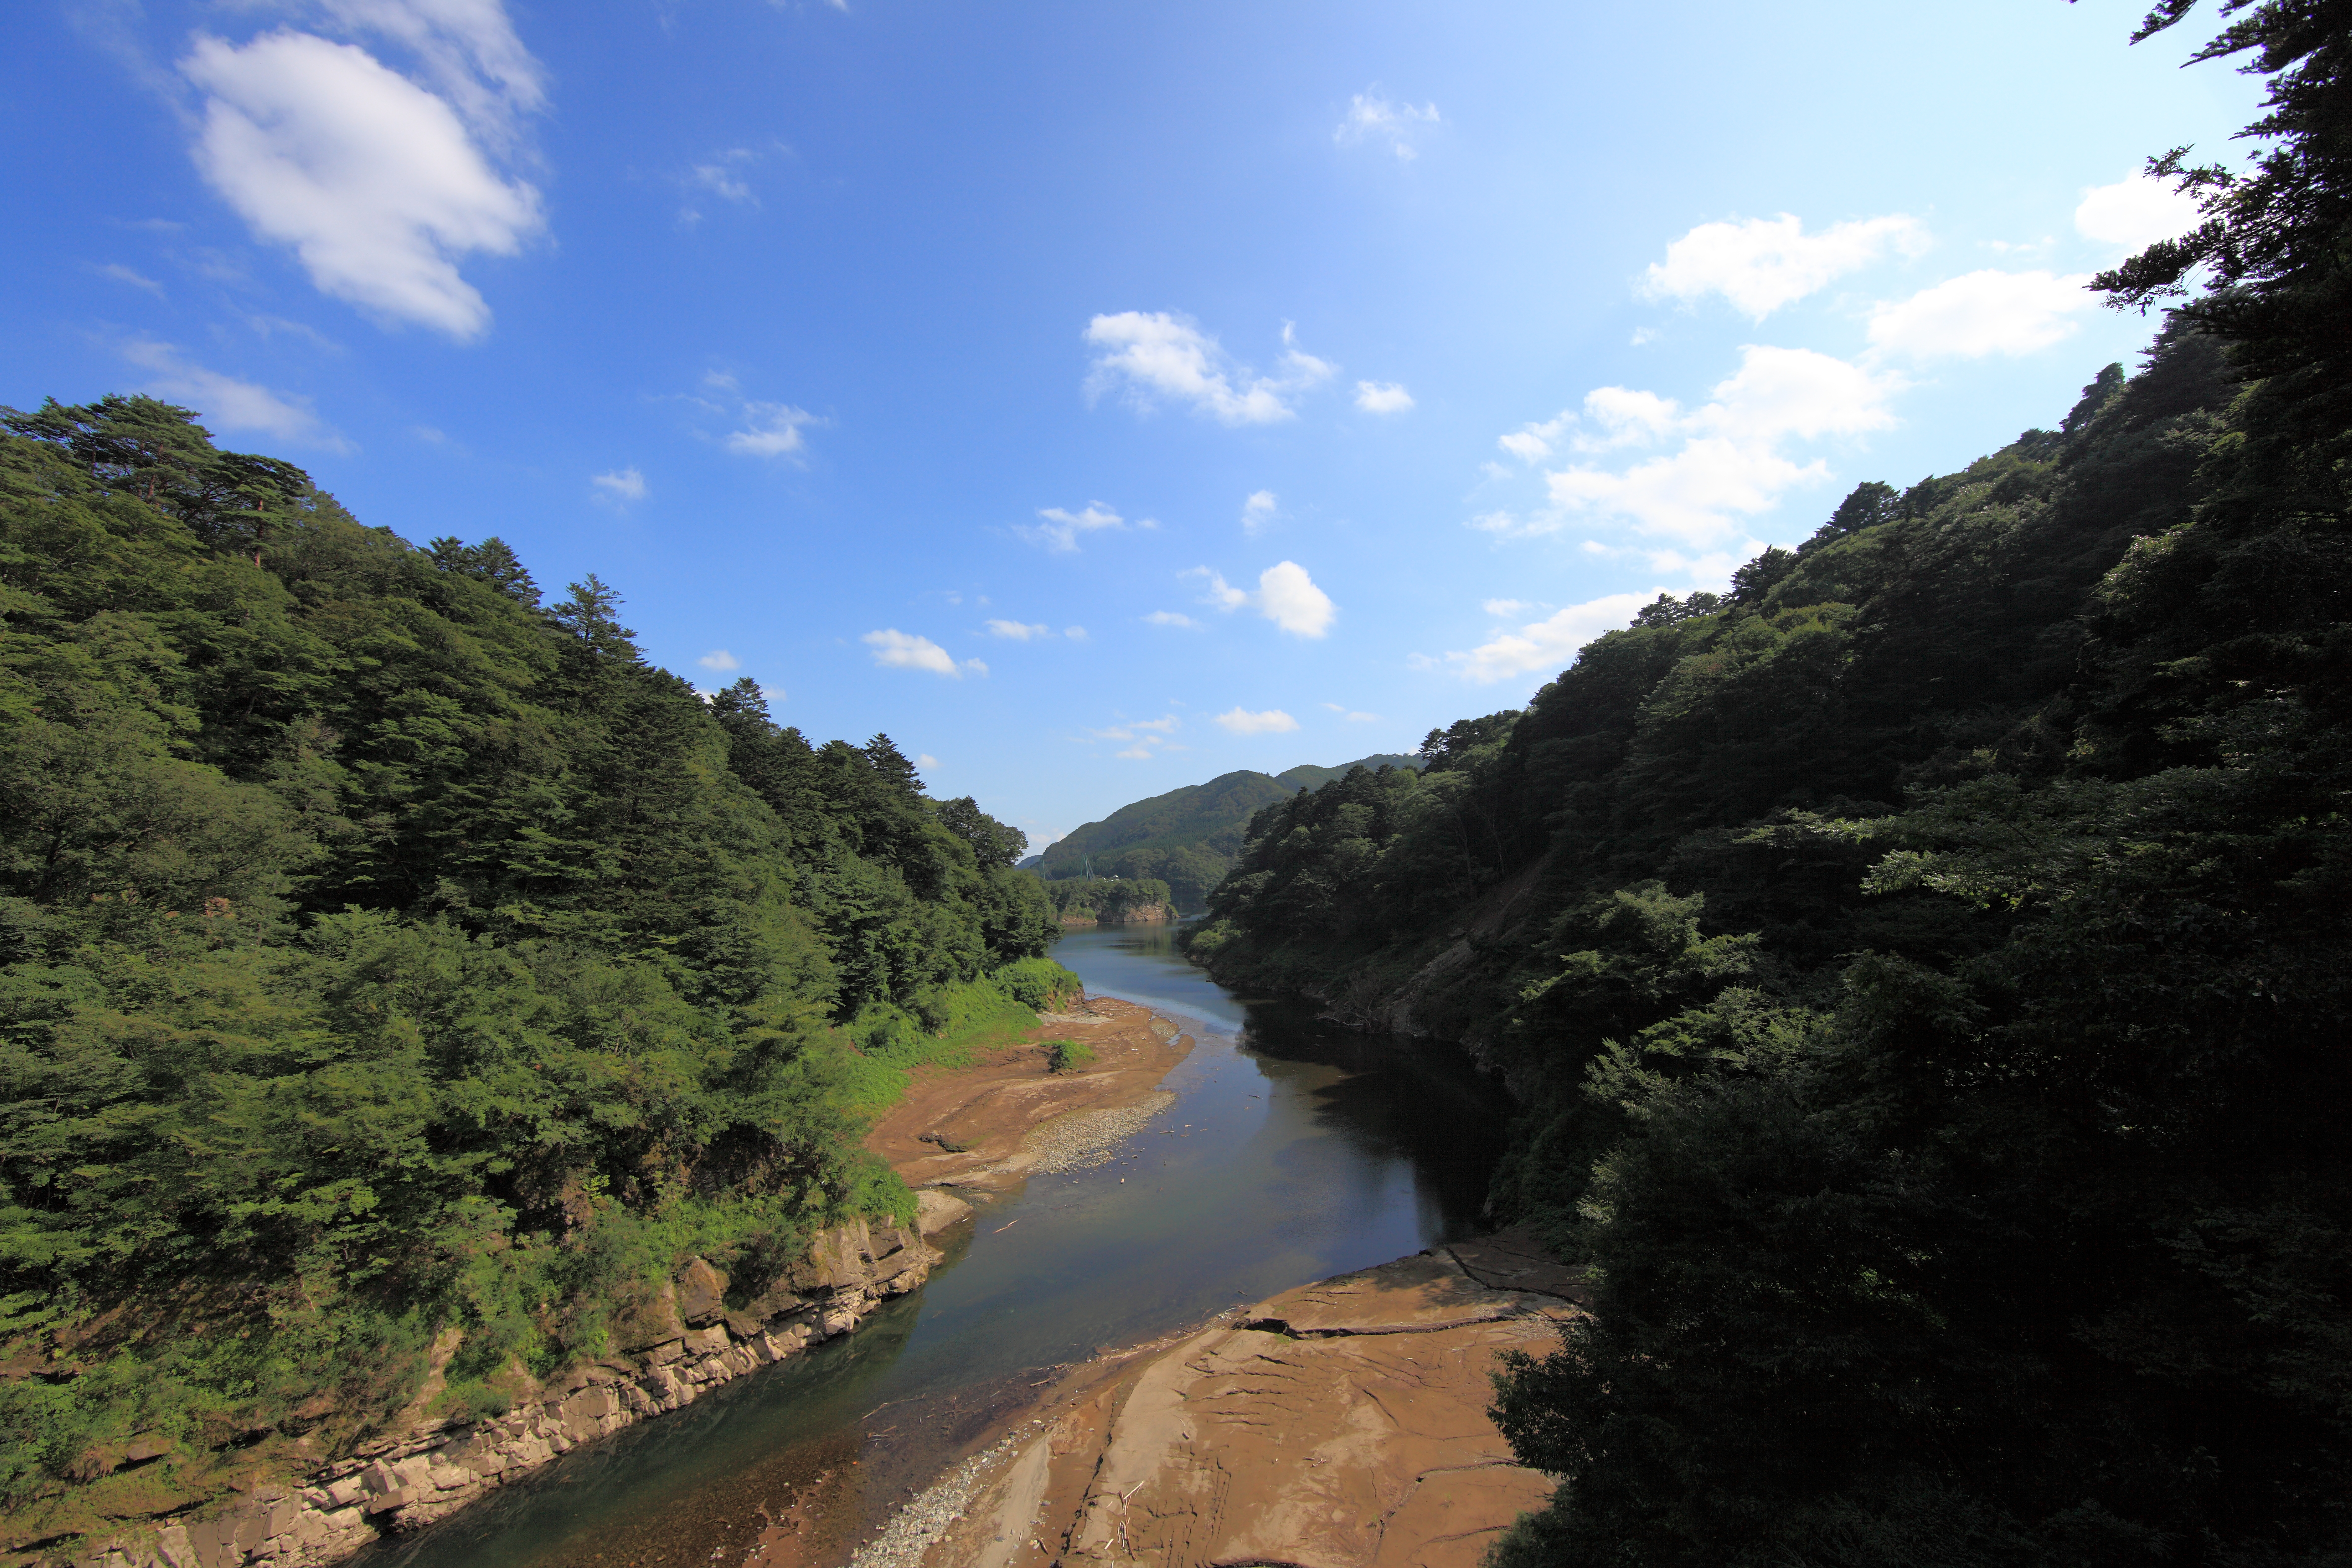
coast, mountain, bridge, river, valley, cliff, high, suspension, canyon, reservoir, terrain, body of water, 5d, hires, loch, markii, hi, res, resolution, mikaeri, wadi, landform, geological phenomenon